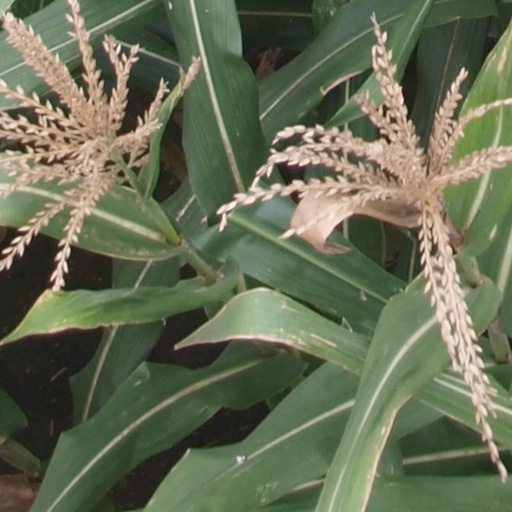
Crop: maize; corn